Woodley Park (Washington, D.C.)

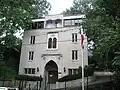
Embassy of Lebanon

It is bounded on the north by Woodley Road and Klingle Valley Trail, on the east by the National Zoo and Rock Creek Park, on the south by Calvert Street, on the southwest by Cleveland Avenue, and on the west by 34th Street.